The Essential Gandhi

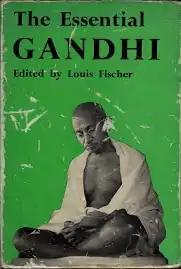
First edition

The Essential Gandhi: An Anthology of His Writings on His Life, Work, and Ideas is a collection of Mohandas Gandhi's writings edited by Louis Fischer. The book outlines how Gandhi became the Mahatma and introduces Gandhi's opinions on various subjects. It is split into two parts, "The Man" and "The Mahatma".